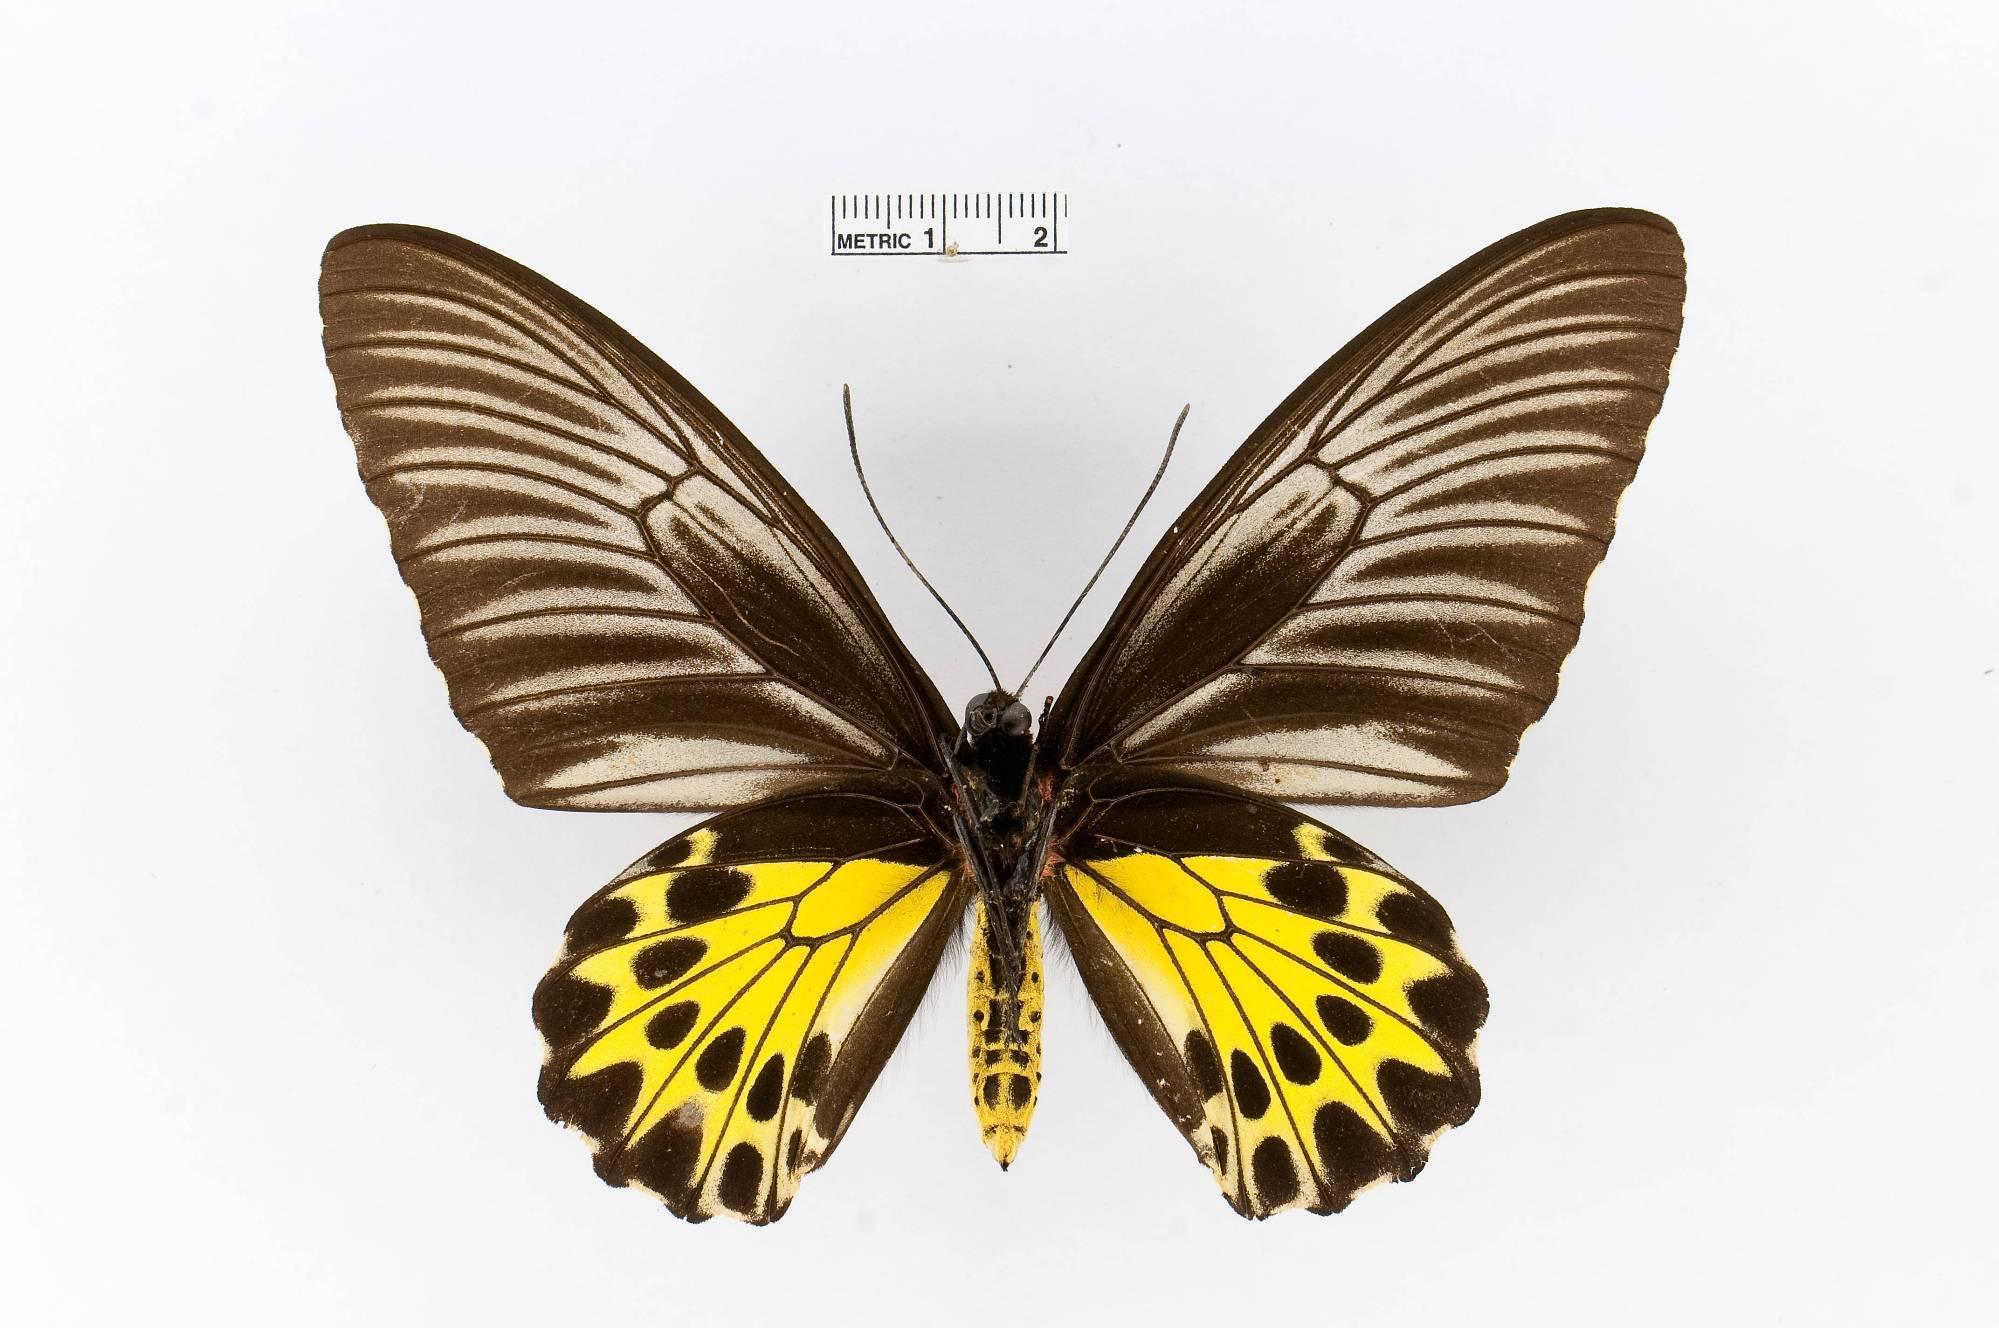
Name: Troides minos
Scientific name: Troides minos
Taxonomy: Animalia, Arthropoda, Insecta, Lepidoptera, Papilionidae, Papilioninae
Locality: Darjeeling, [Not Stated], India
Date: [Not Stated]